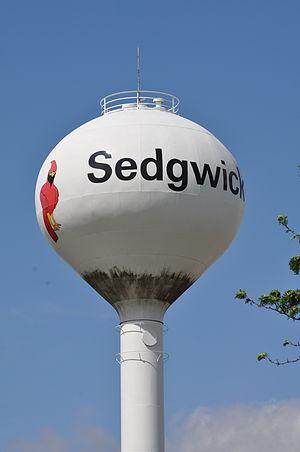
Sedgwick est une ville américaine située dans les comtés de Sedgwick et de Harvey dans l’État du Kansas.